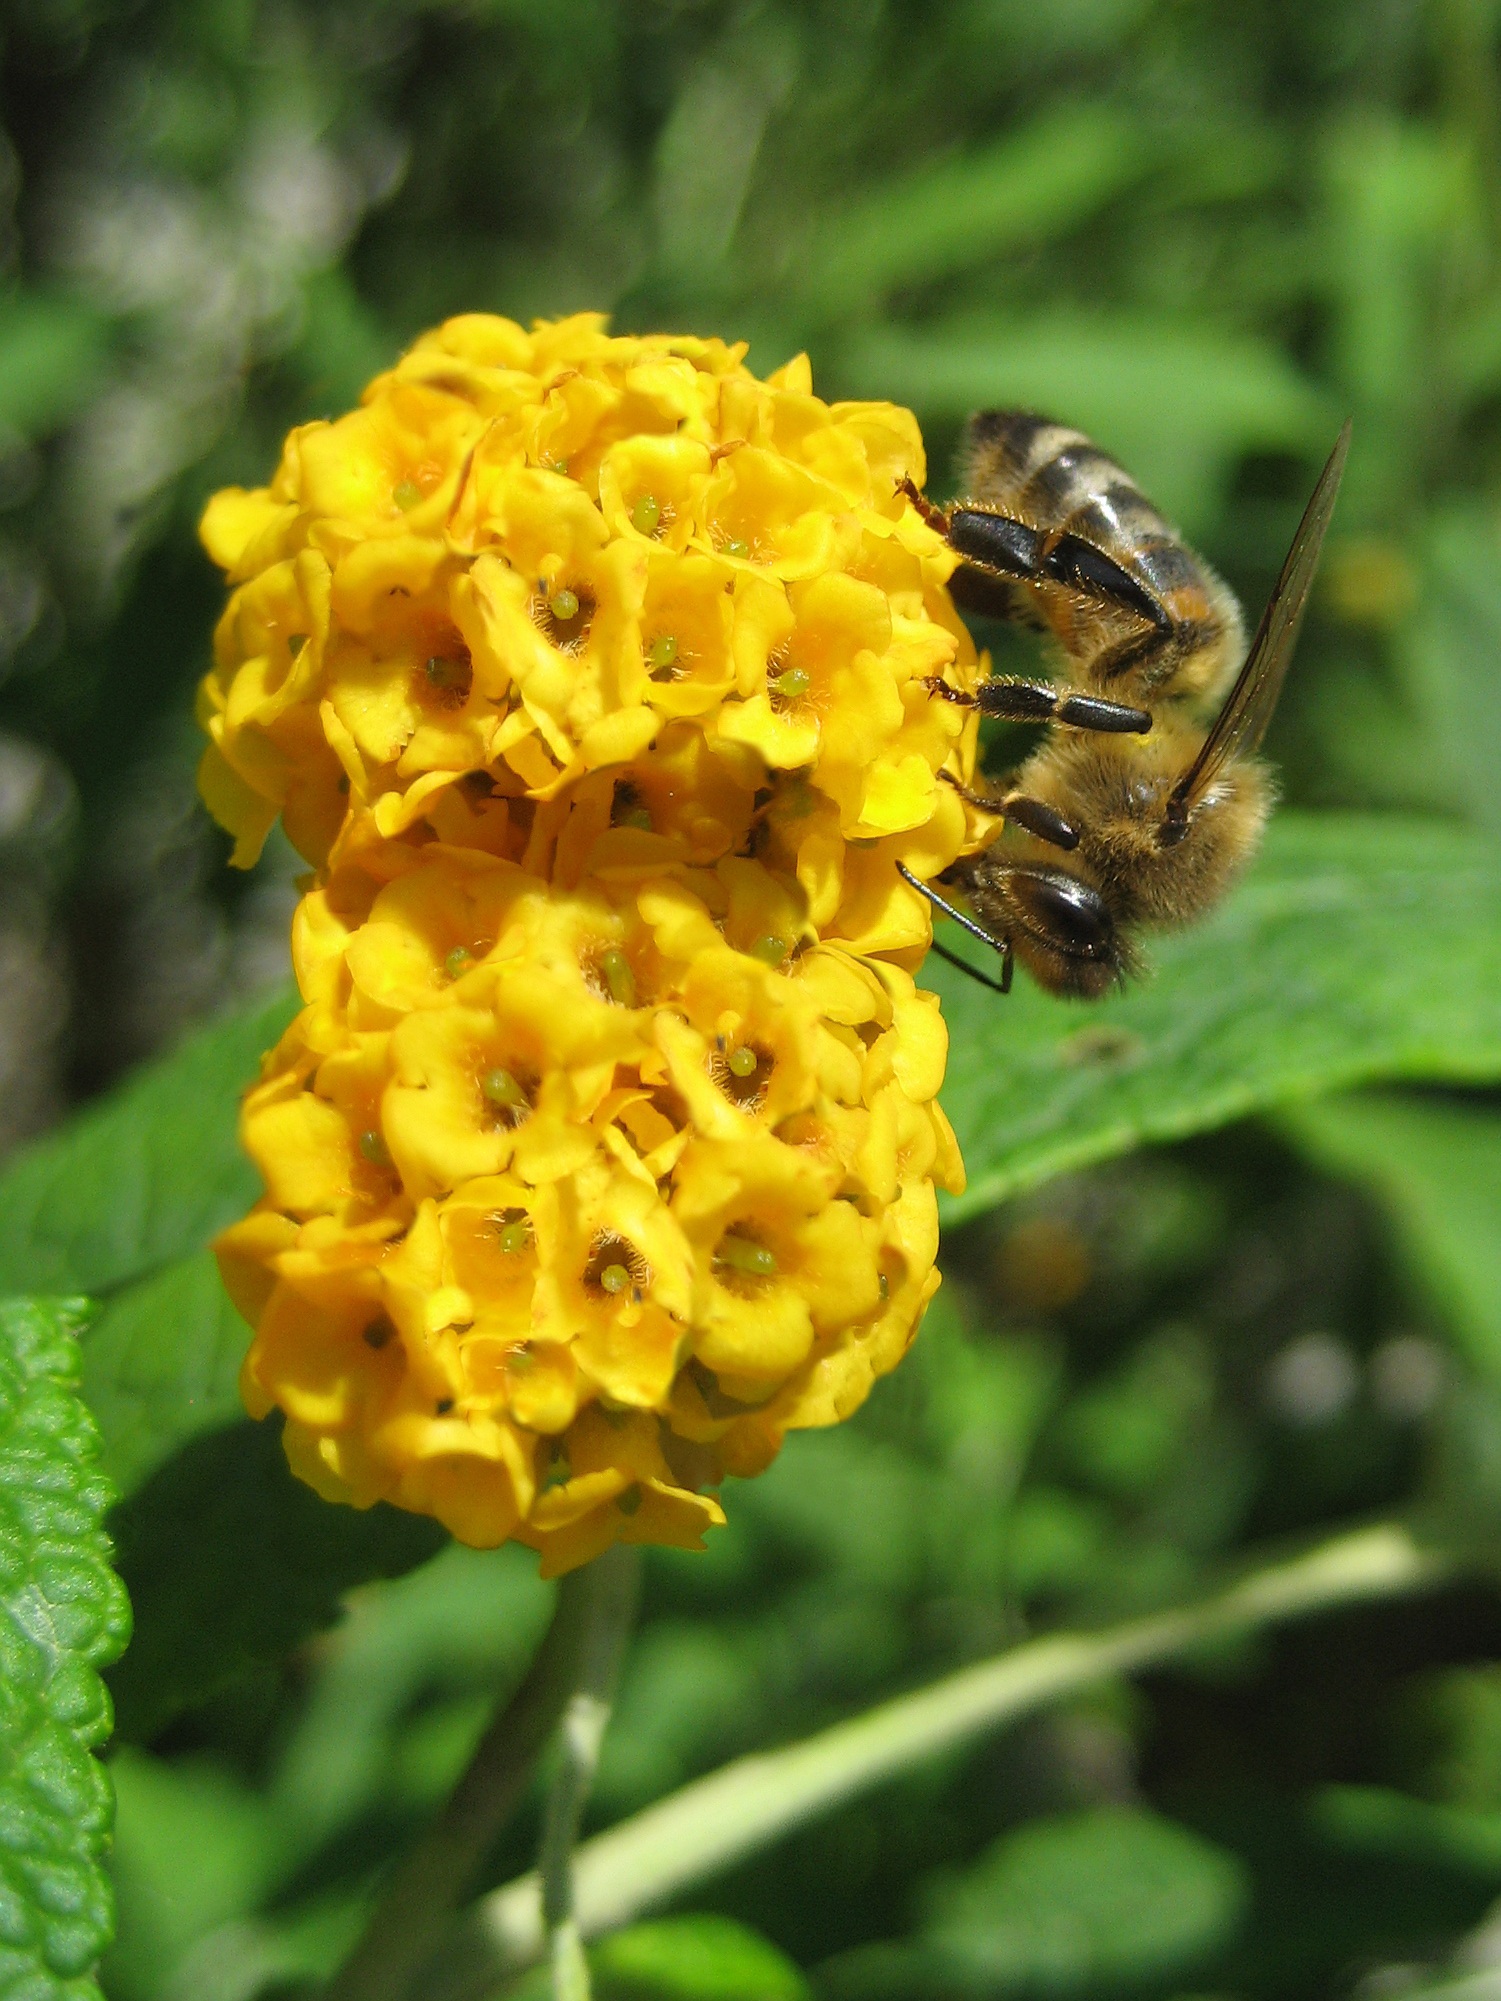
plant, flower, insect, botany, yellow, flora, fauna, invertebrate, wildflower, bee, nectar, macro photography, flowering plant, honey bee, butterfly bush, buddleja, lantana camara, land plant, membrane winged insect